Ant Architecture: The Wonder, Beauty, and Science of Underground Nests

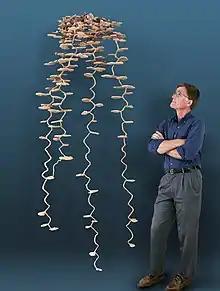
Tschinkel standing next to a plaster cast of a Pogonomyrmex badius. (Photo by Charles F. Badland, 2006)

Initially an experimental biologist observing ants' behavior above ground or in the laboratory, Tschinkel became deeply invested in understanding the architectural complexity of their subterranean homes, which became "almost an obsession." Tschinkel, professor emeritus of biological science at Florida State University, has spent over fifty years studying ant behavior, focusing much of his research on their underground nests later in his career. His methods, such as casting ant nests in plaster and molten metal, helped reveal the intricate beauty and functional complexity of these underground structures, shaping the foundation for Ant Architecture.